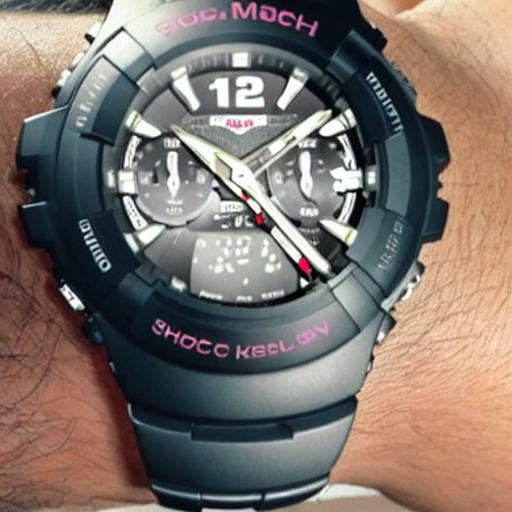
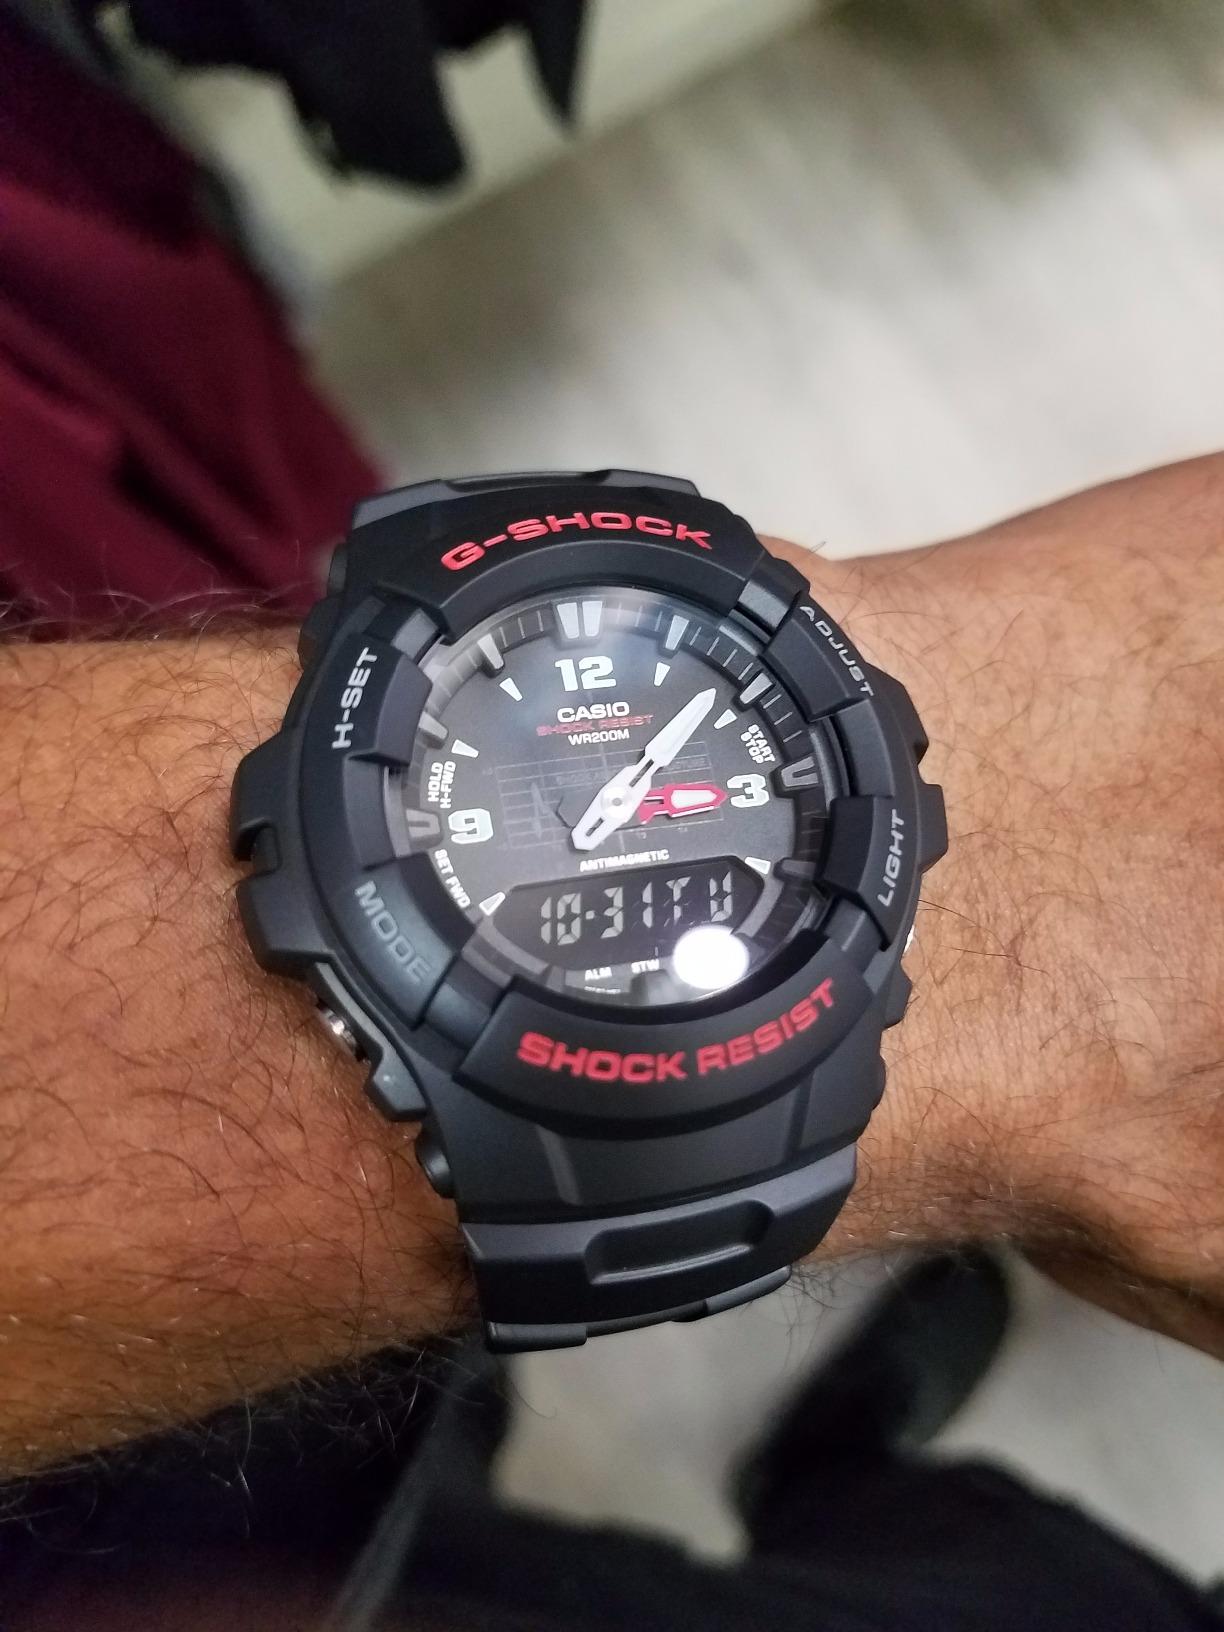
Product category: accessories_watch
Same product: no